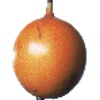
Label: granadilla